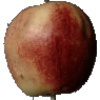
Label: Apple Red 3